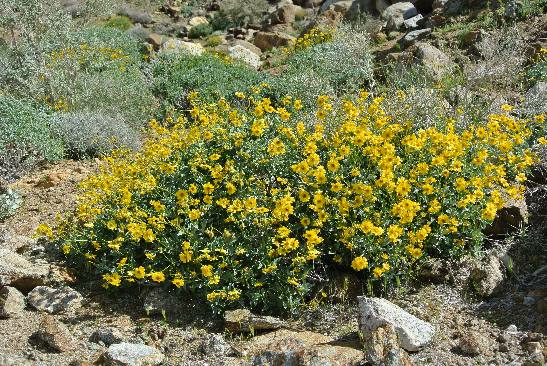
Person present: No